Jhum

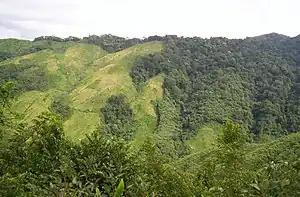
Jhum cultivation in Nokrek Biosphere Reserve, Meghalaya, Northeast India, 2004.

Jhum or Jhoom cultivation is the form of slash-and-burn agriculture that is practised in certain parts of Northeast India and by the indigenous communities in Chittagong Hill Tracts of Bangladesh. It is a traditional agricultural technique that involves clearing land of trees and other vegetation, burning it, and then cultivating it for a set number of years.